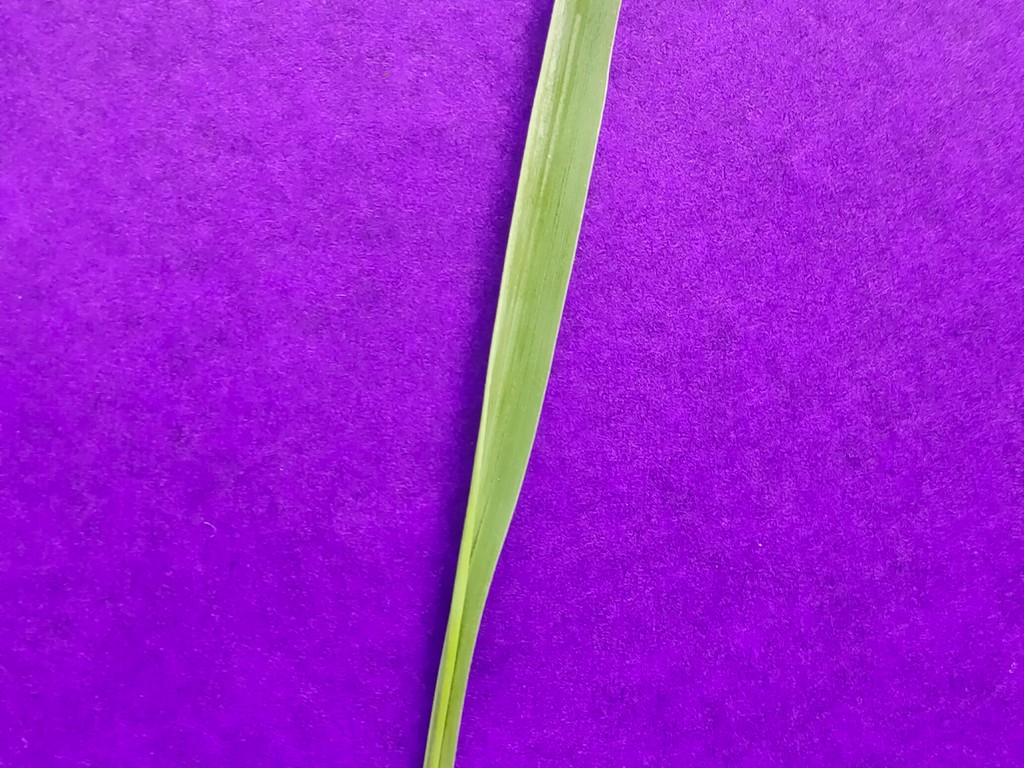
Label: Healthy